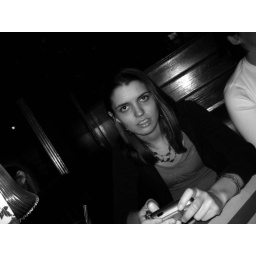
this is danielle. she is standing over your bed while you sleep.